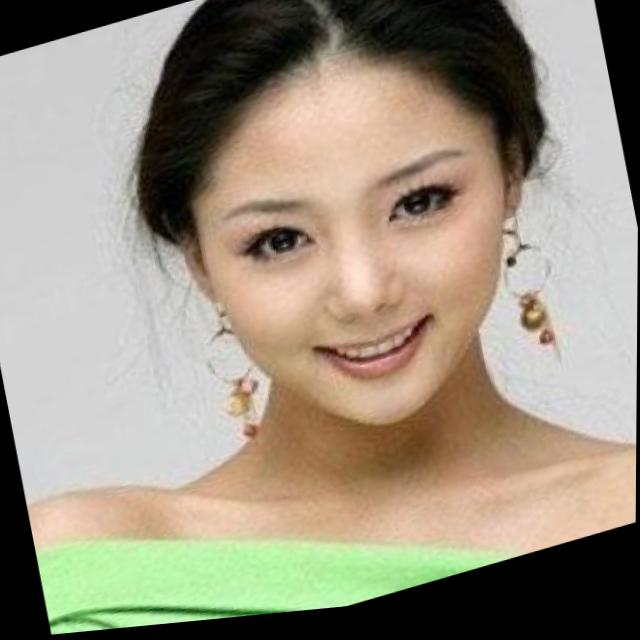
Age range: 21-44